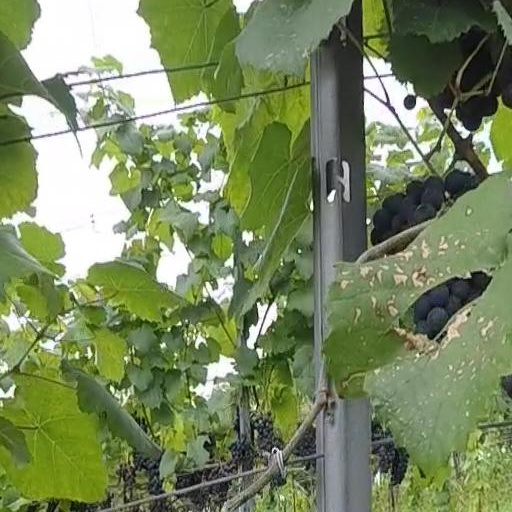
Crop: grape